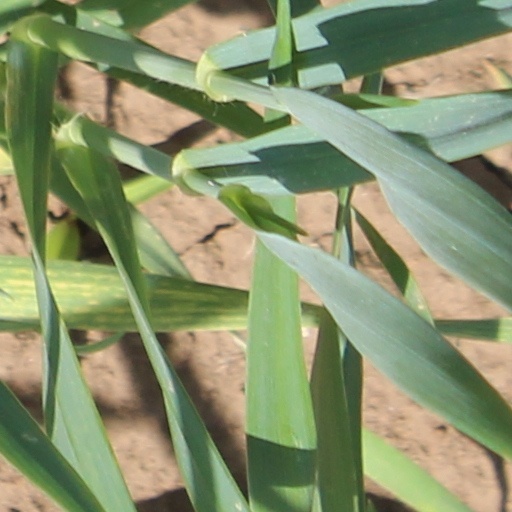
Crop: wheat